Vasiliki, Lasithi

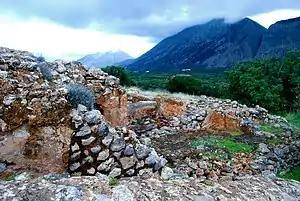
Archaeological site of Vasiliki, Crete

Vasiliki is the name of a village in the municipality of Ierapetra, in the prefecture of Lasithi, on Crete, and the name of the nearby Minoan archeological site. The site took its name from the village.